Natalia Popova (chess player)

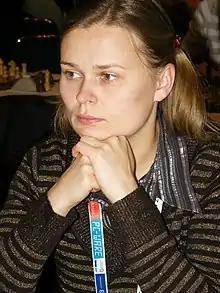
Popova in 2008

Natalia Valerievna Popova (born 28 November 1976) is a Belarusian chess player who holds the titles of Woman International Master (1999), International Arbiter (2017), and FIDE Trainer (2018). She is a five-time Belarusian Women's Chess Champion (1999, 2000, 2006, 2008, 2009).